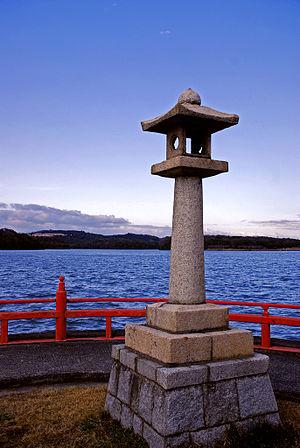
Ube est une ville de la préfecture de Yamaguchi, au Japon.